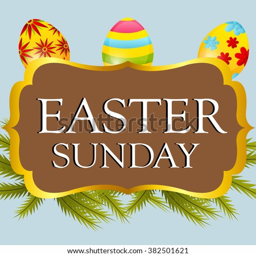
vector illustration of a background for happy easter sunday .